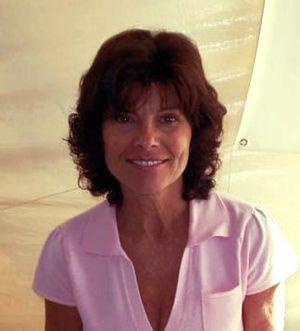
Adrienne Barbeau est une actrice américaine née le 11 juin 1945 à Sacramento.